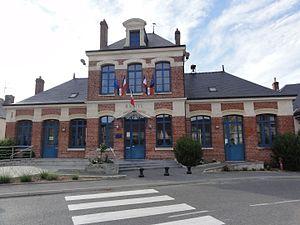
Saint-Erme-Outre-et-Ramecourt est une commune française située dans le département de l'Aisne, en région Hauts-de-France.